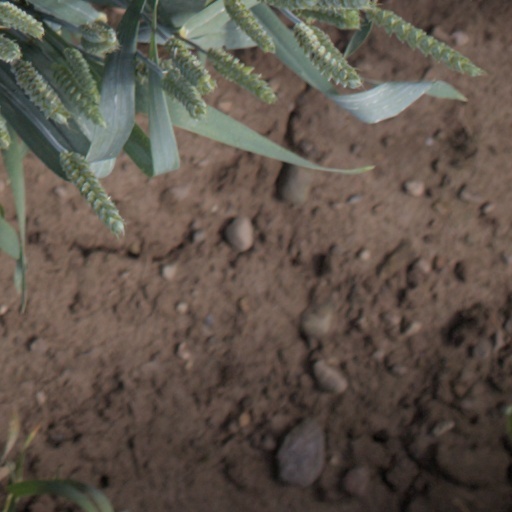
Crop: wheat